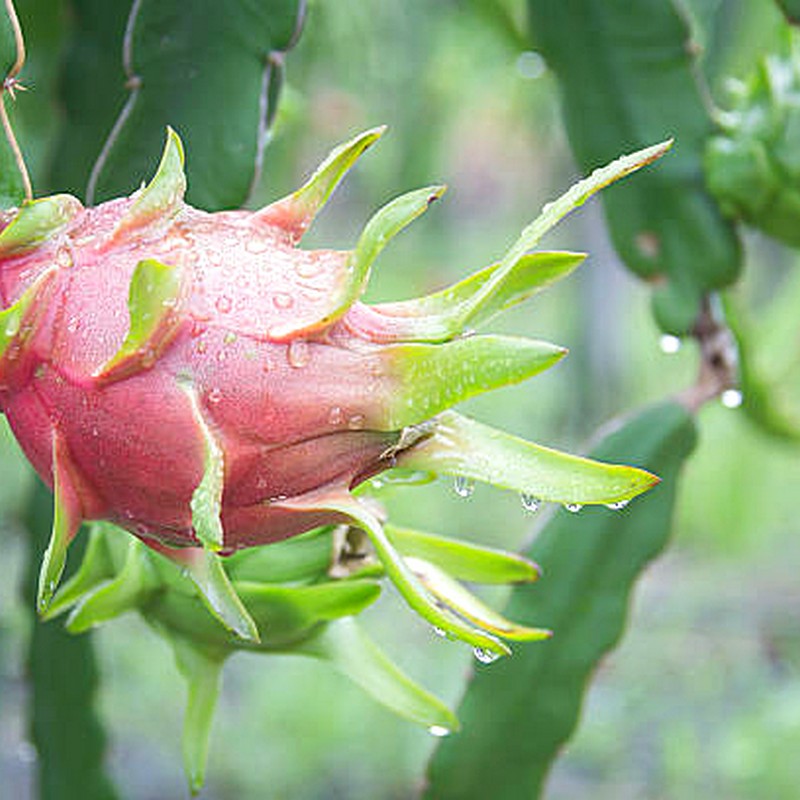
Label: Fresh Dragon Fruit